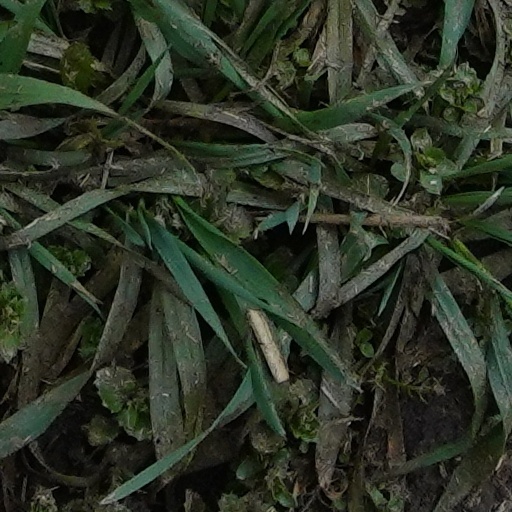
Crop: wheat